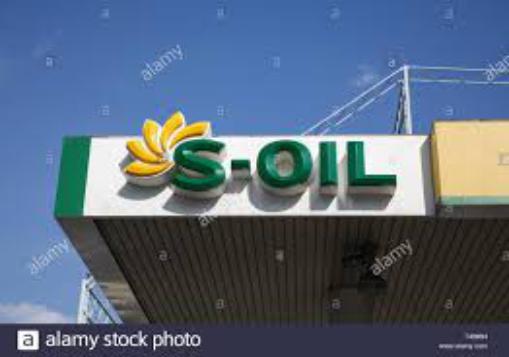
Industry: Transportation